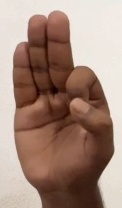
ASL sign: F